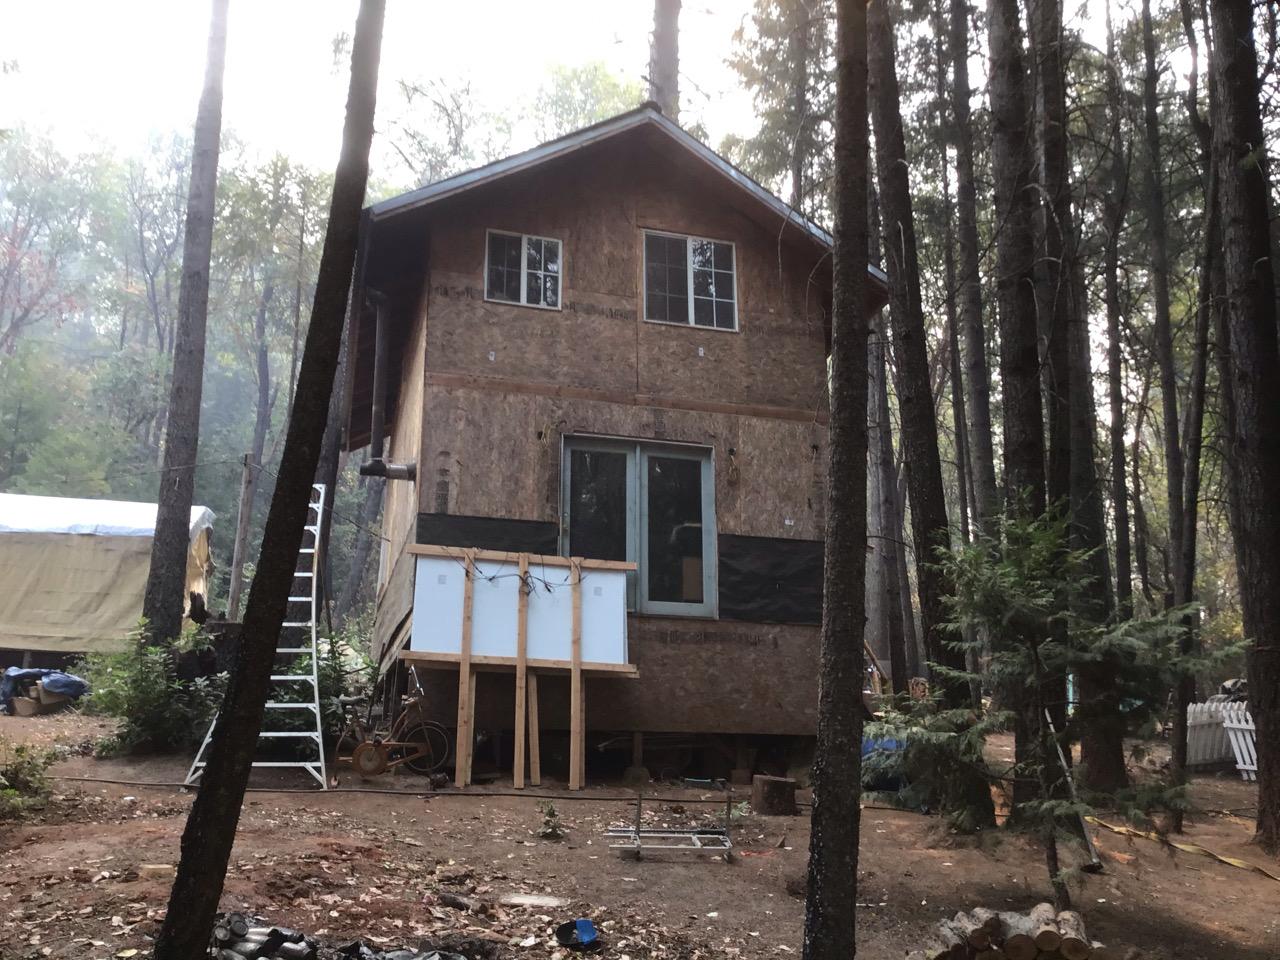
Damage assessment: no_damage